Ménil-Erreux

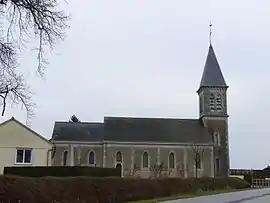
The church in Ménil-Erreux

Ménil-Erreux is a commune in the Orne department in north-western France.